2013 Labour Party Falkirk candidate selection

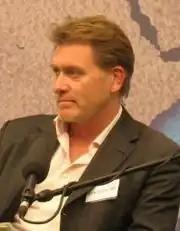
Eric Joyce, the outgoing member

In 2013 in the United Kingdom, Eric Joyce, the member of Parliament (MP) for Falkirk, resigned from the Labour Party and announced he would not seek re-election. The process of nominating a replacement candidate for the 2015 general election led to a dispute between the party and its major financial backer Unite the Union, causing the suspension of two local party members, the resignation of the MP Tom Watson as Labour's 2015 election strategist, as well as the forwarding of an internal report into the situation to Police Scotland.